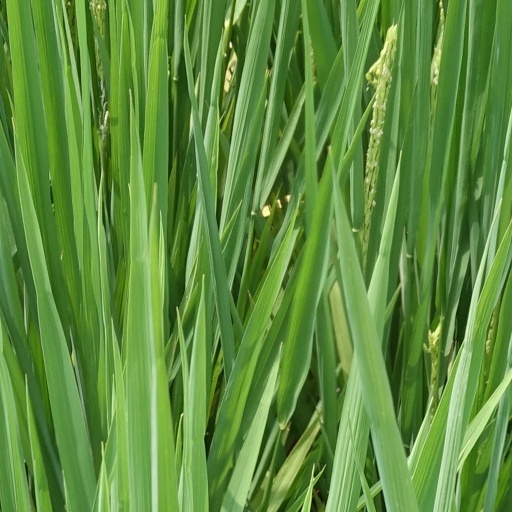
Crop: rice